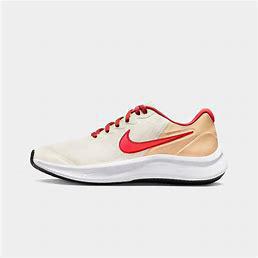
Brand: Nike
Model: Star Runner 3